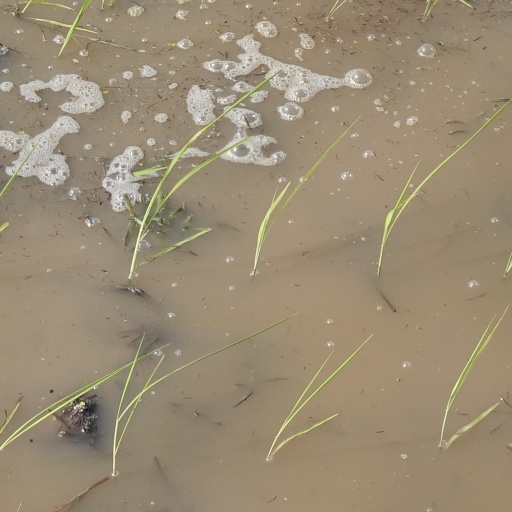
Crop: rice